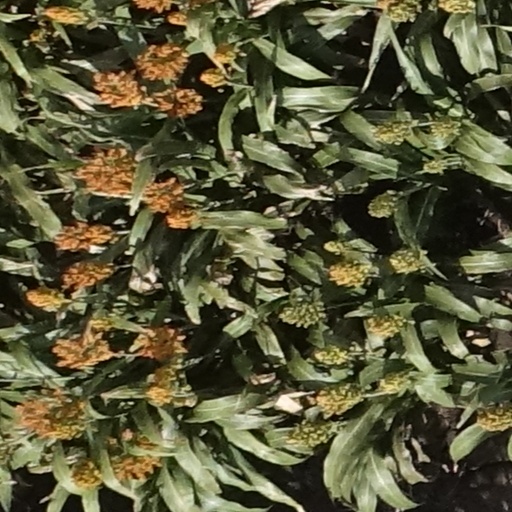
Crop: sorghum